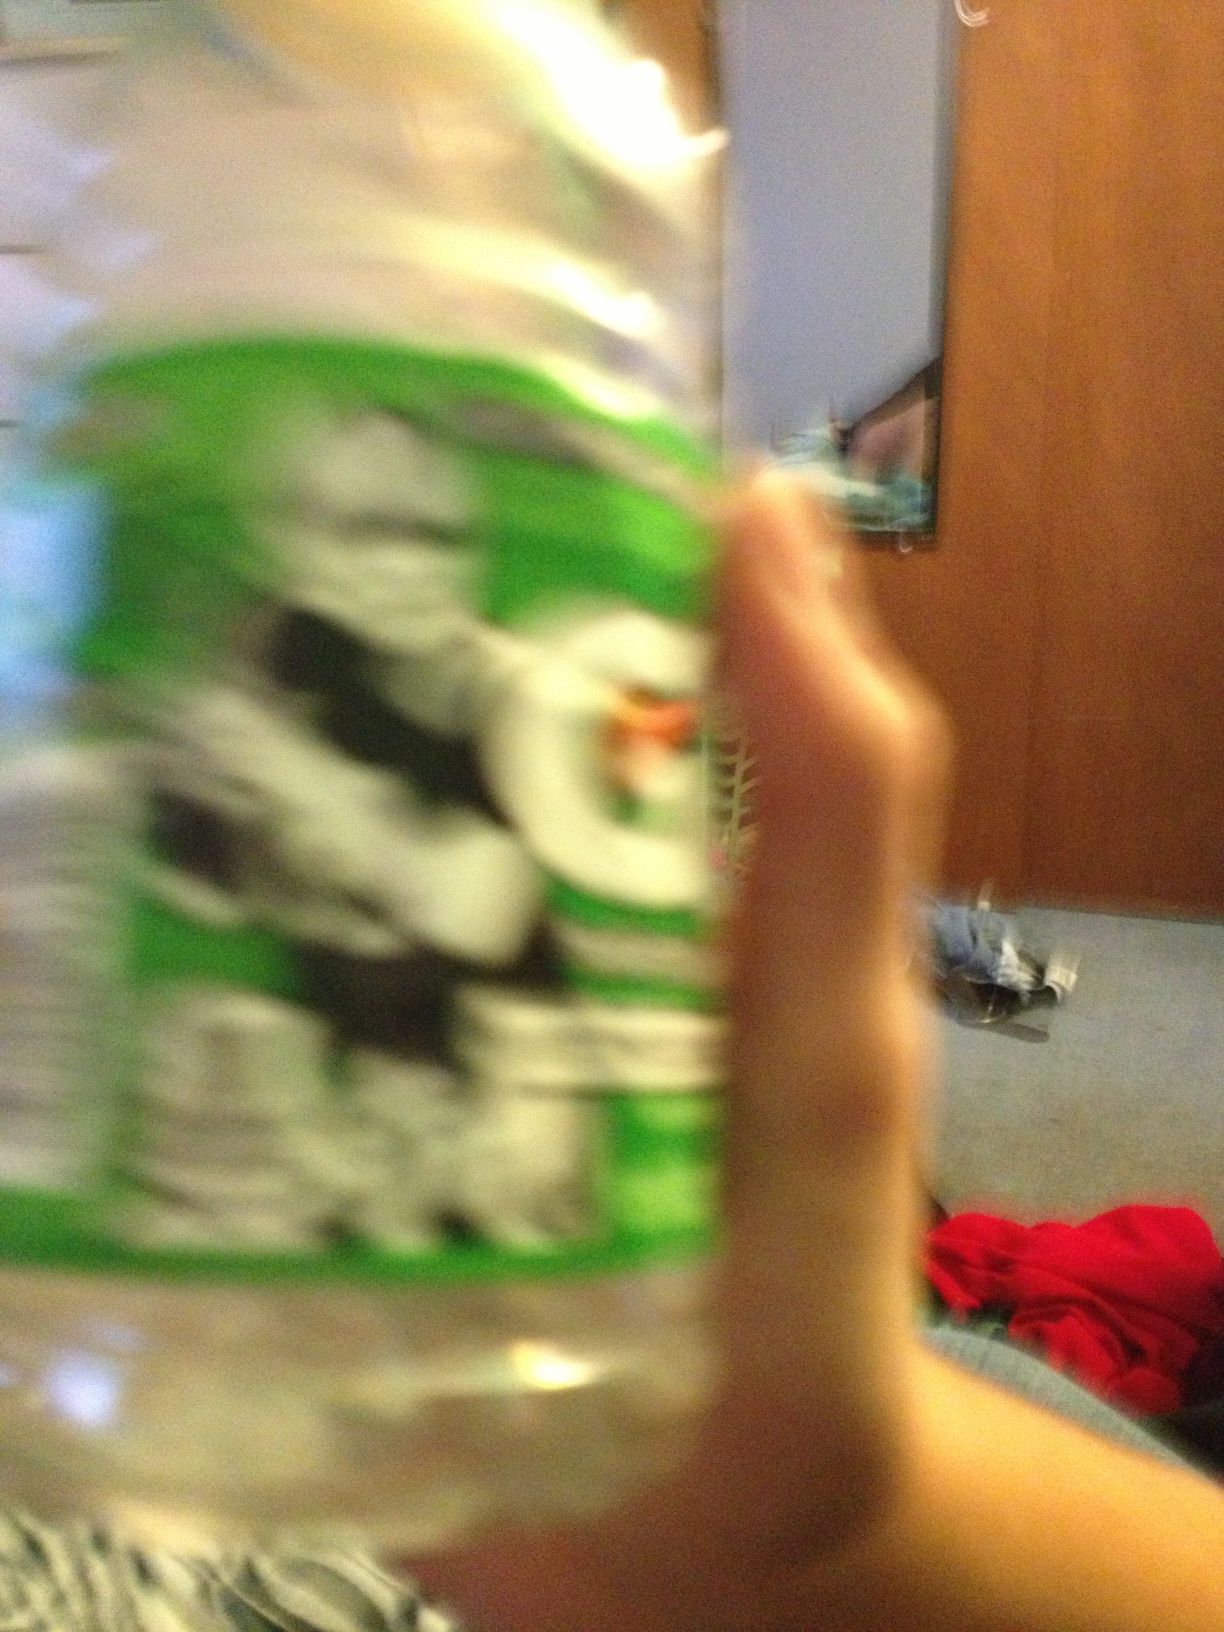Question: What flavor is this Gatorade?
Answer: unanswerable